Government in Anglo-Saxon England

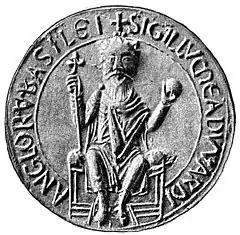
Seal of Edward the Confessor

The king was answerable to God alone; however, a good king surrounded himself with wise counsellors and listened to their advice. The king's inner circle (his family and royal household) helped him to govern. Kings usually legislated in consultation with a witan .